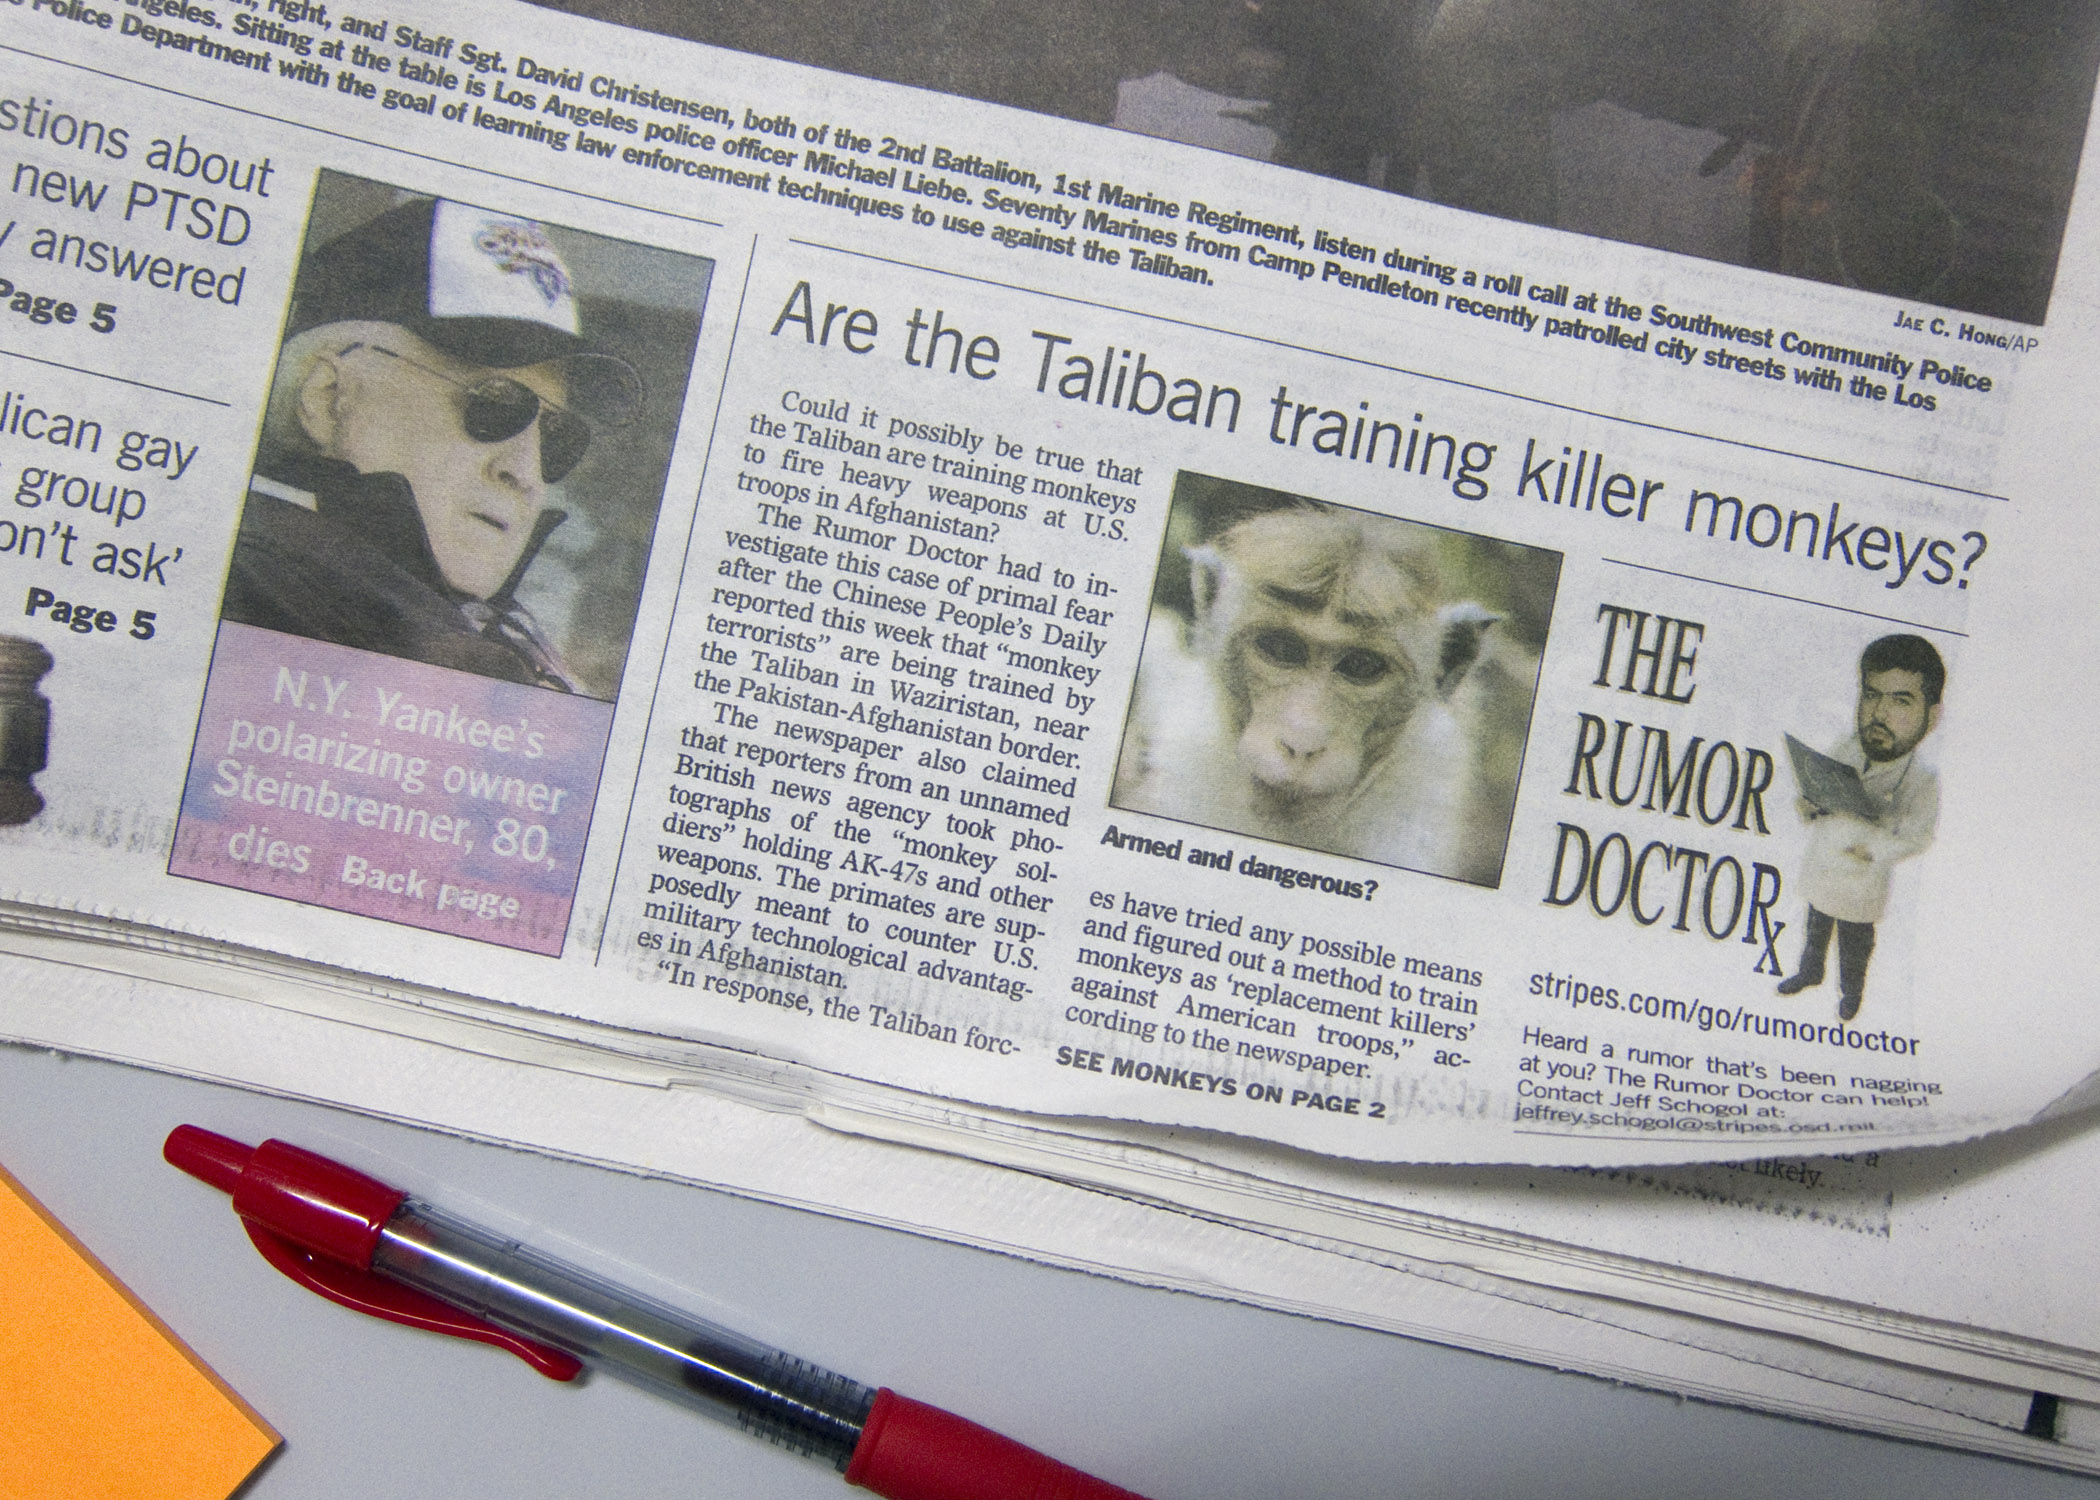
writing, newspaper, design, document